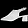
Label: Ankle boot